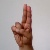
The image shows a hand gesture representing the letter 'U' in Indian Sign Language.